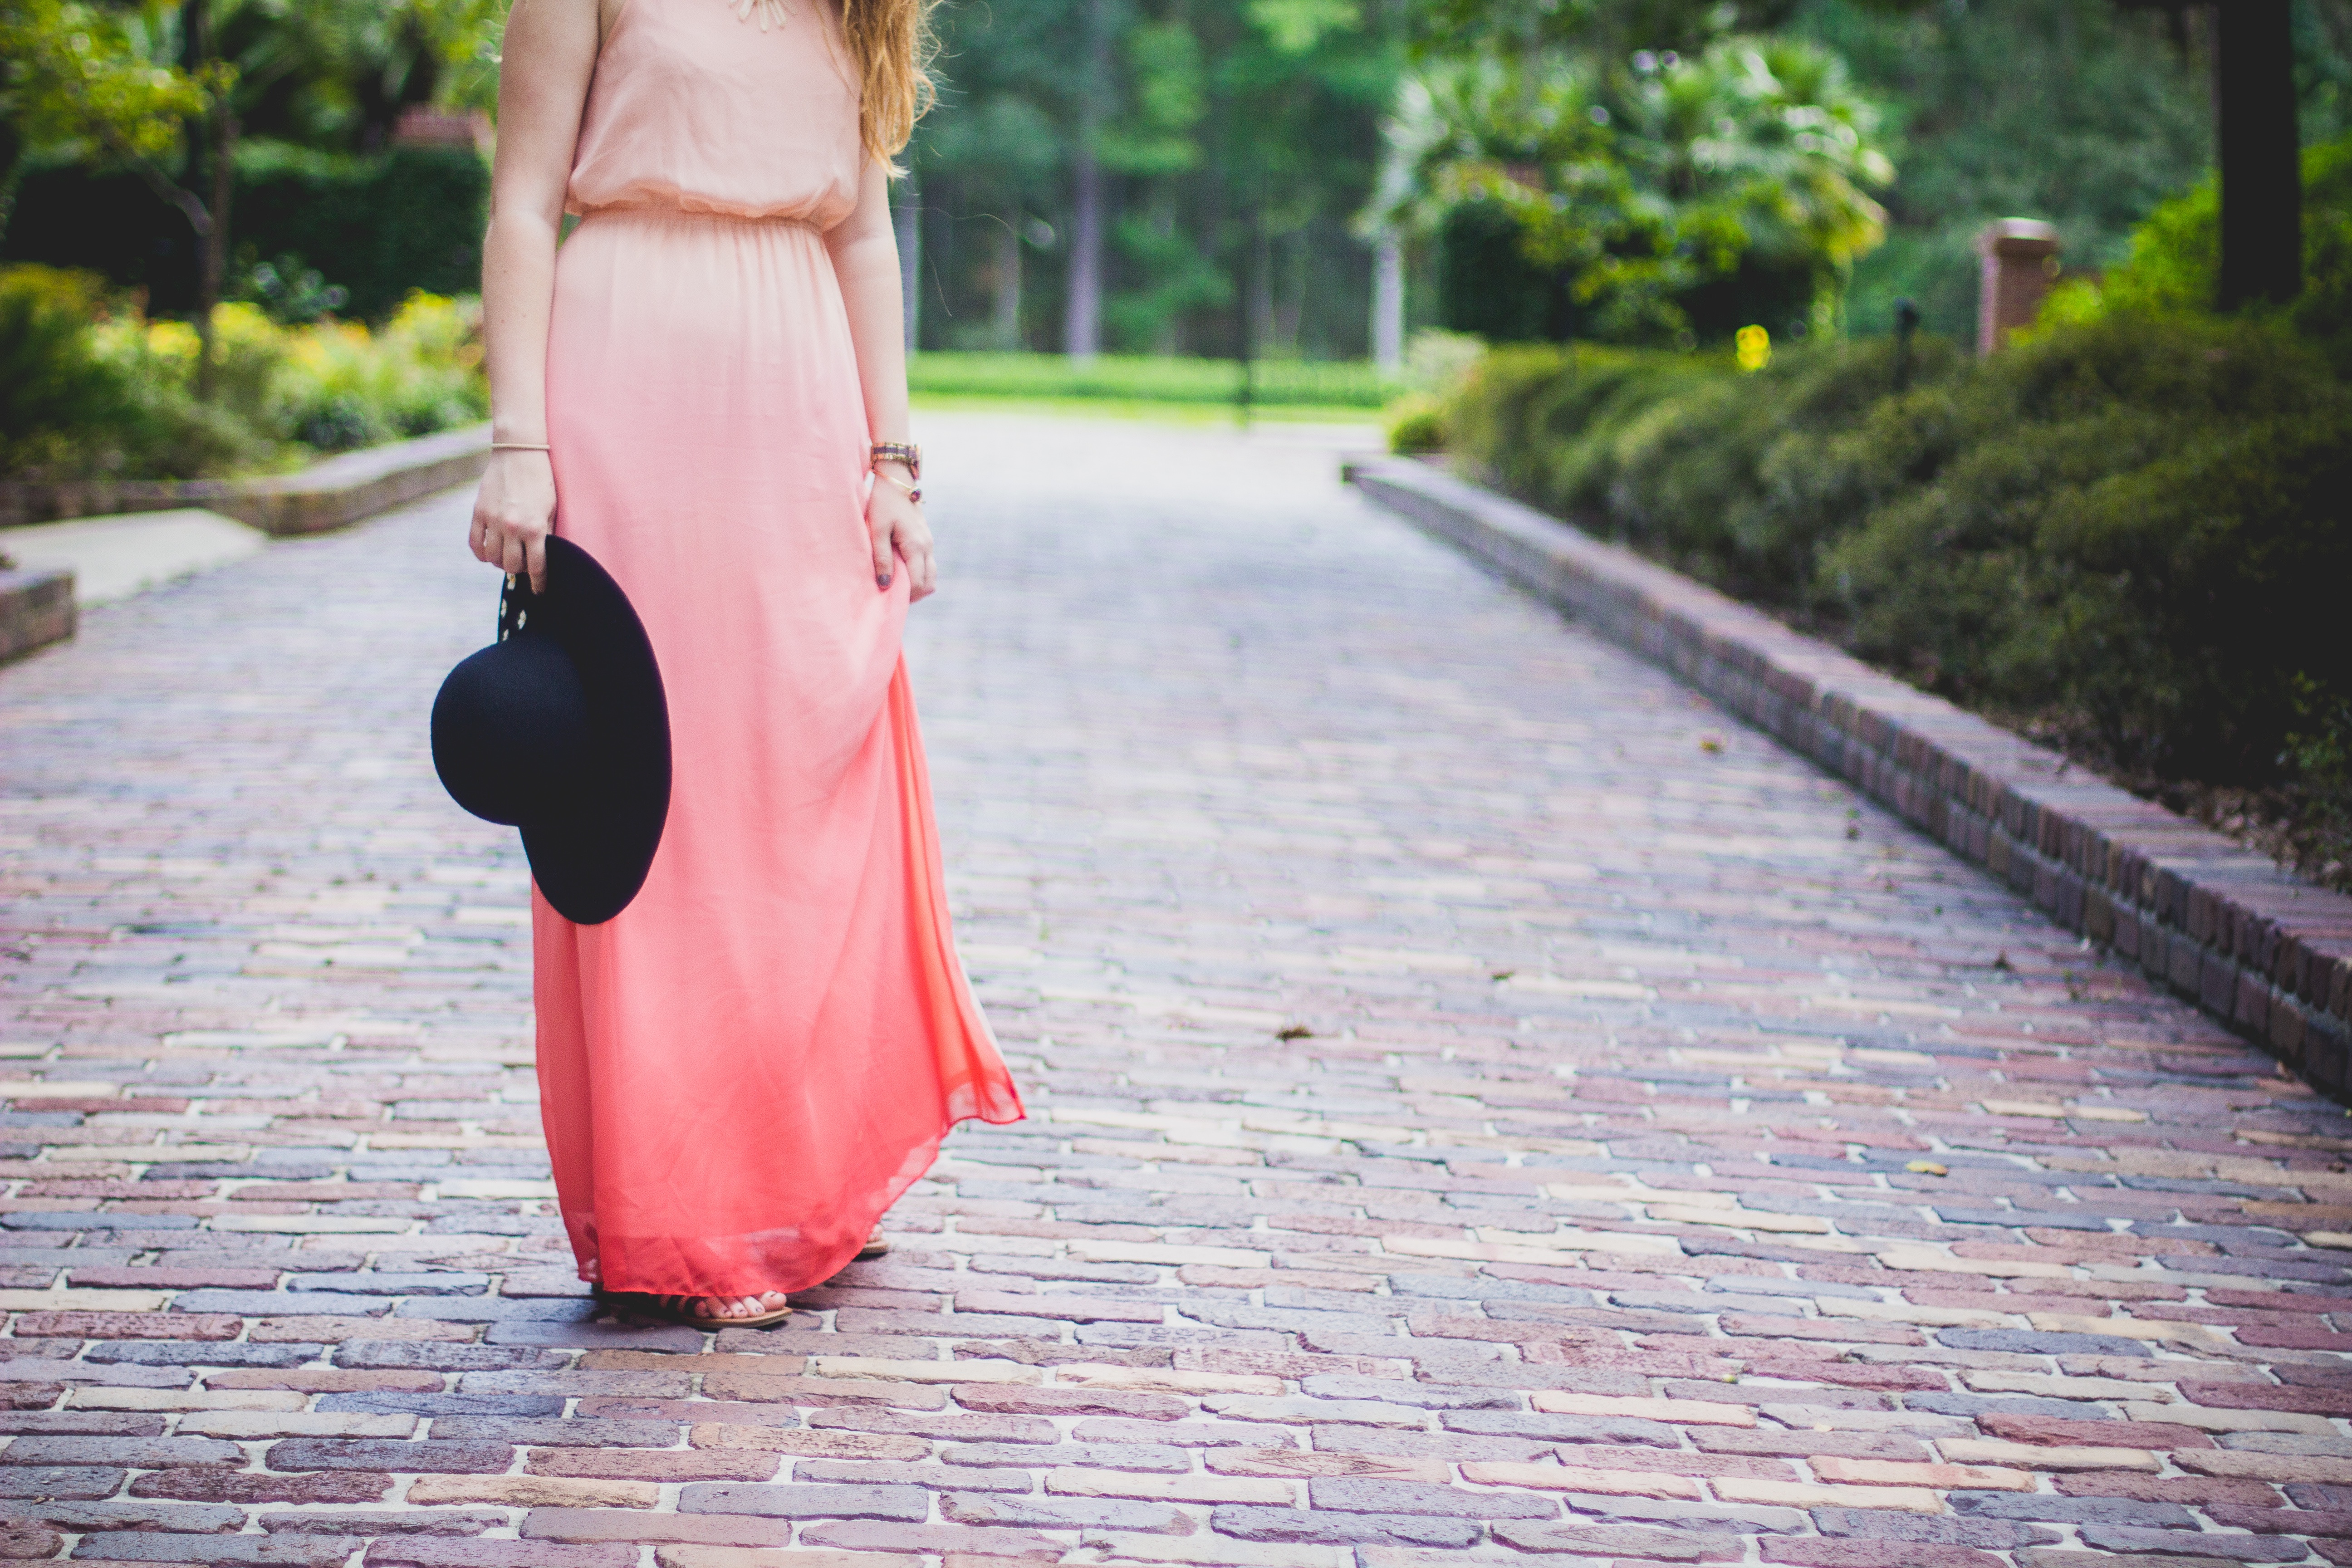
woman, female, spring, red, color, hat, fashion, clothing, lady, pink, dress